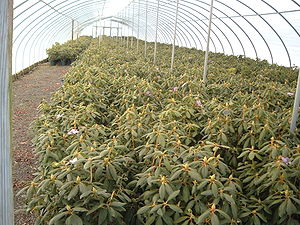
Væksthusgartner
Væksthus med Rhododendrum
Væksthusgartneren producerer potteplanter såsom chrysanthemum, kalanchöe, gerbera og campanula i store højteknologiske væksthuse. En væksthusgartner kan også producere snitblomster fx freesia, chrysanthemum og liljer eller væksthusgrøntsager herunder salat, agurk, tomat eller krydderurter.